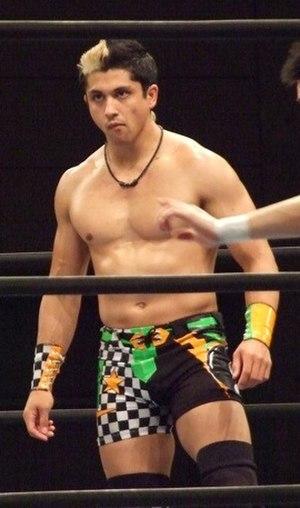
Teddy James Perkins, plus connu sous le nom de T.J. Perkins ou TJP, est un catcheur américain d'origine philippine.